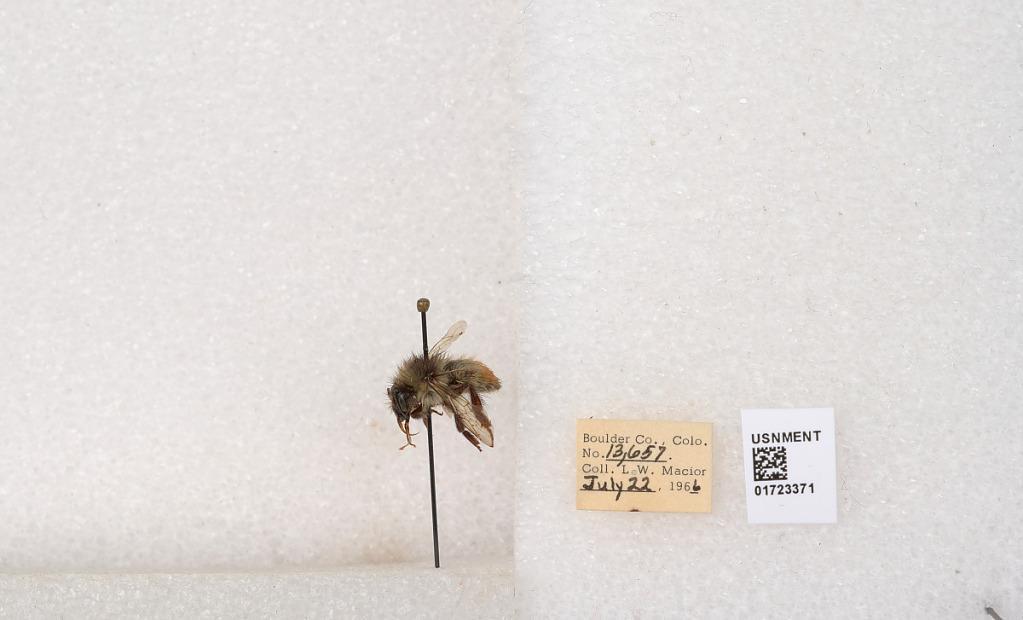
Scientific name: Bombus flavifrons Cresson
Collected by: L. Macior
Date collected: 1966-7-22
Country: United States
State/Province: Colorado
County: Boulder
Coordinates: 40.0925, -105.358